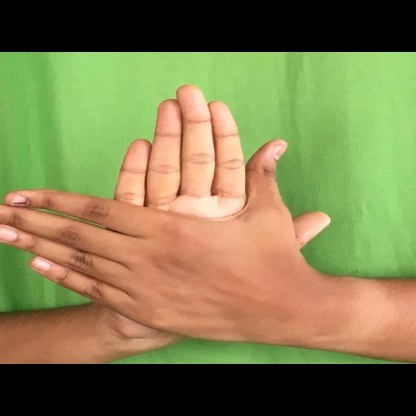
Mudra: Chakra